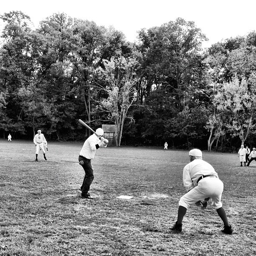
some baseball players are playing baseball and some trees
Men are playing baseball in an open field.
A black and white photo of men playing baseball.
Men practice amateur baseball on an open field outdoors.
Man up to bat at a baseball game, with the pitcher and catcher.